Émile Cheysson

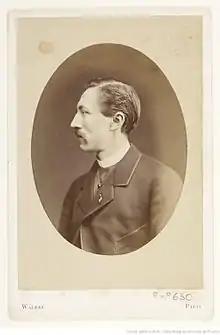
Portrait of Émile Cheysson

Jean Jacques Émile Cheysson (Nîmes, 18 May 1836 – Leysin, 7 February 1910) was a French engineer, designer of roads and bridges, and social reformer, who made a career as in industry and in the French administration. He has played an important role in the institutionalization of statistics in France, and has published a series of graphic statistical albums for the French Ministry of Public Works, which are considered as extraordinary examples of data visualization. At the same time, he was a disciple of Frédéric Le Play and resumed sociological work and his monographic method.